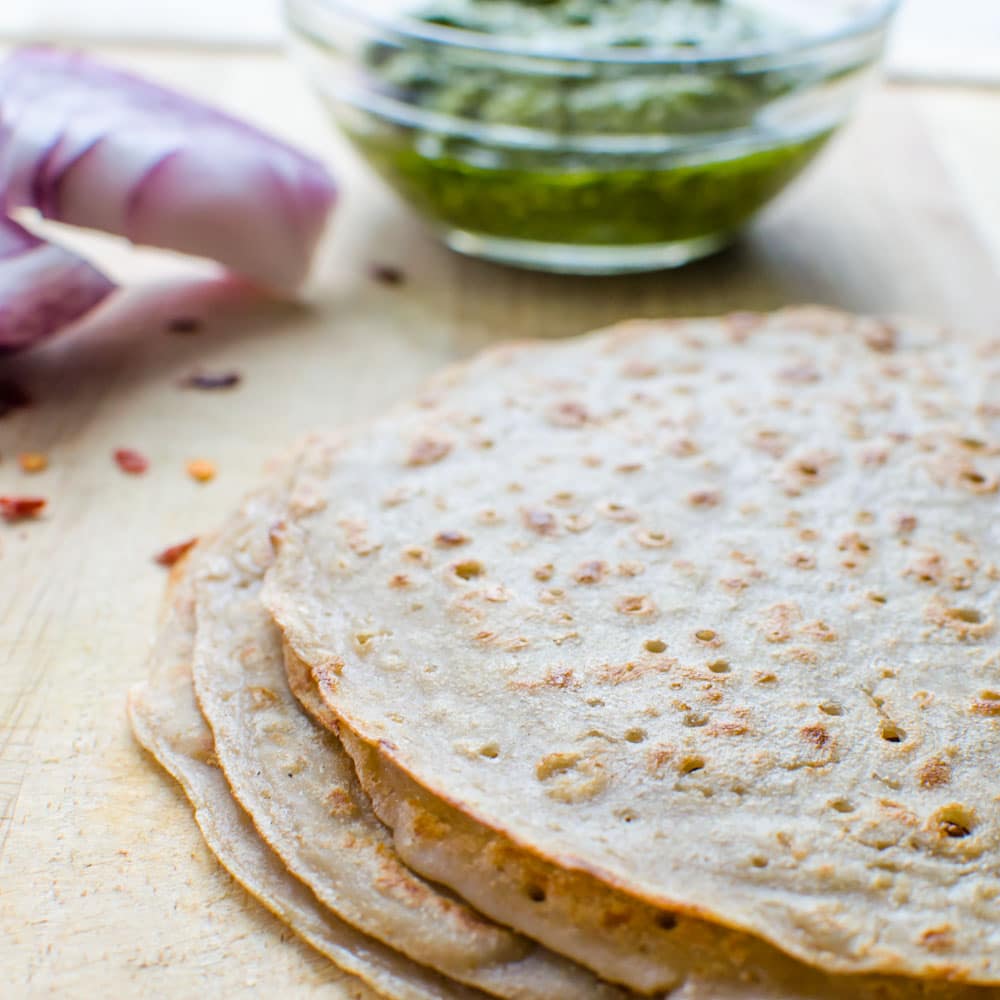
Dish: chapati